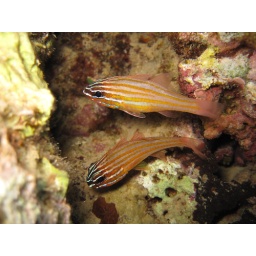
Hilton House reef, Nuweiba, Red Sea, June 2009. A pair of tiny striped fish nestled in the crack in the reef.